Pollença

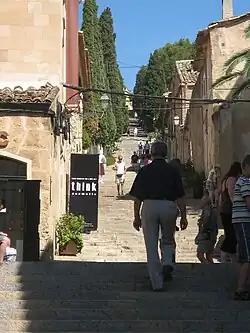
The 365 Calvari steps

Pollença is a town and municipality in the northern part of the island of Mallorca, near Cap de Formentor and Alcúdia. It lies inland, about west of its port, Port de Pollença.